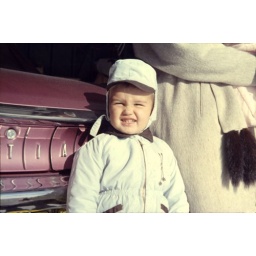
little boy in front of car